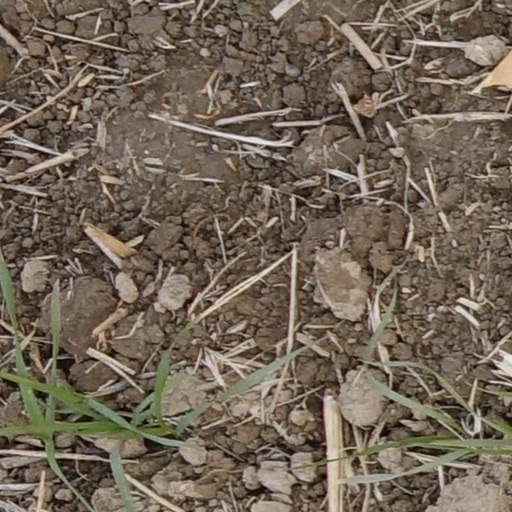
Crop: wheat